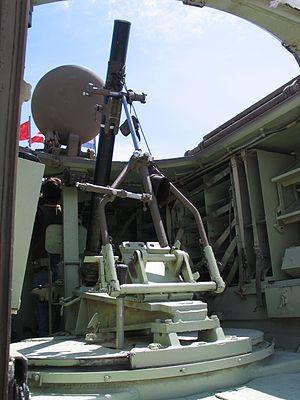
Un mortier automoteur est un mortier embarqué sur un véhicule militaire.